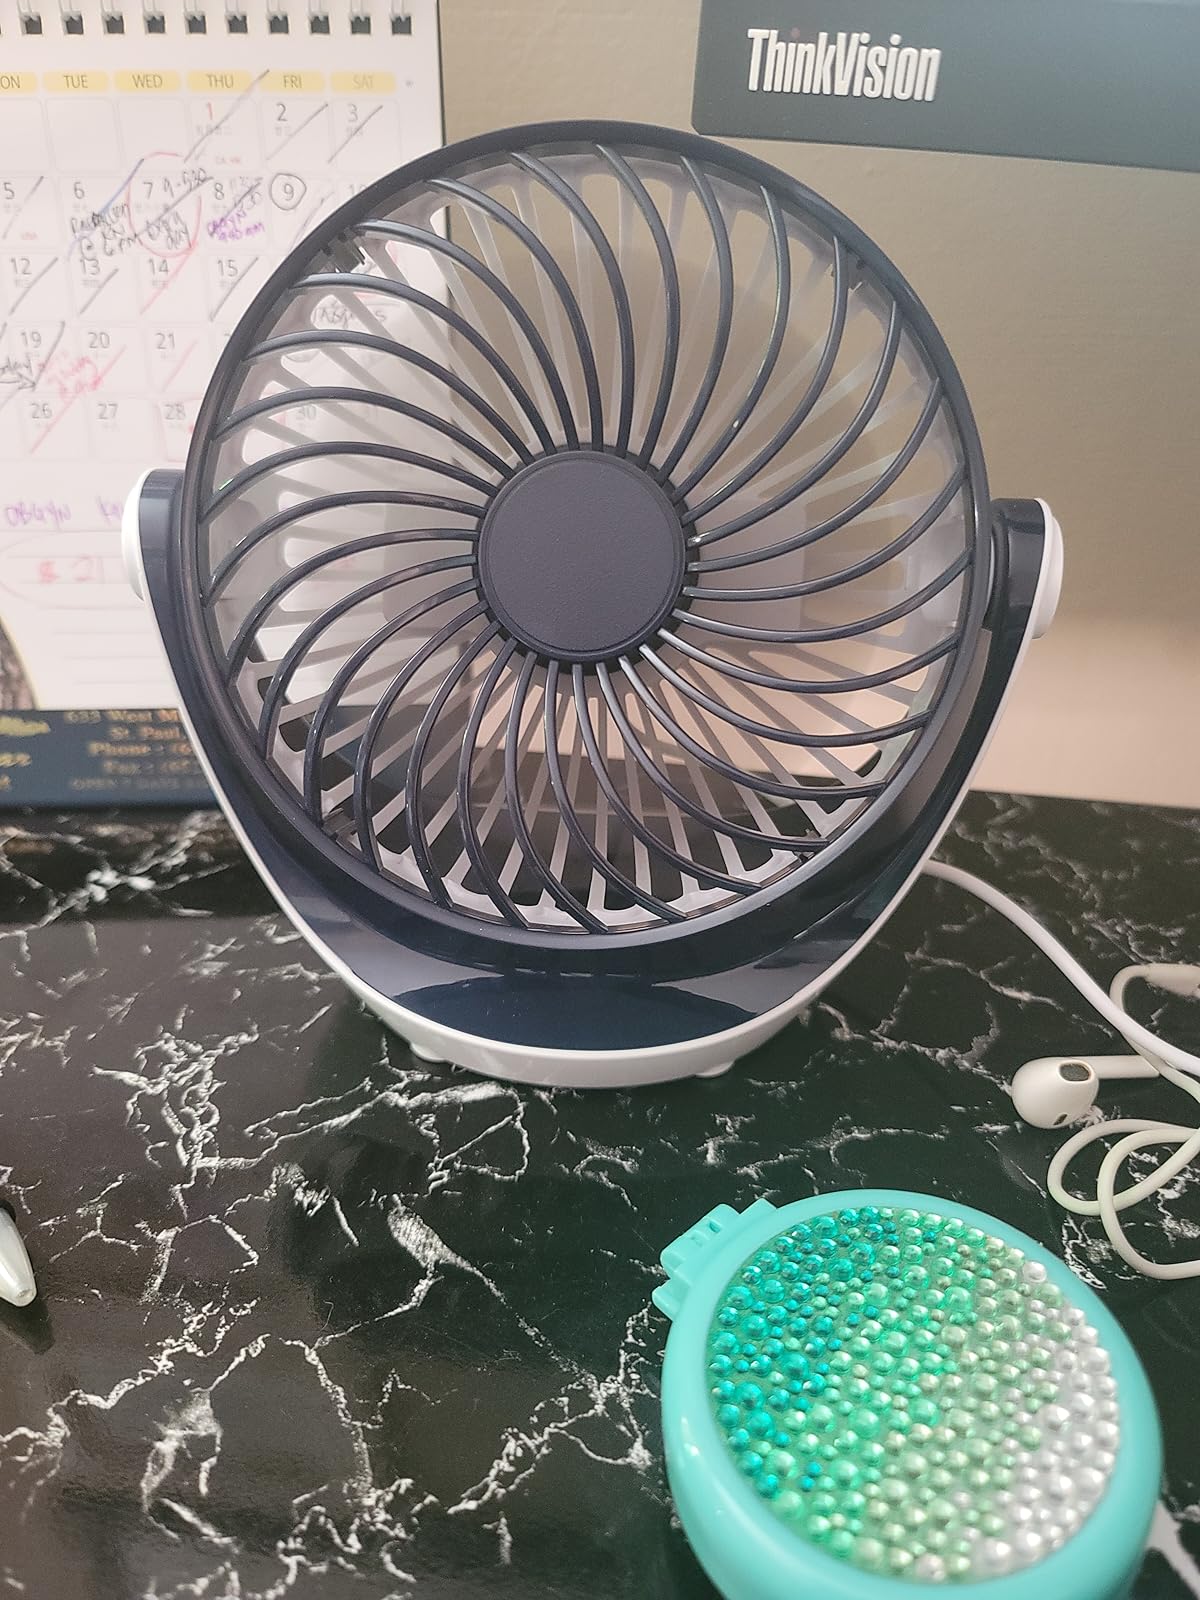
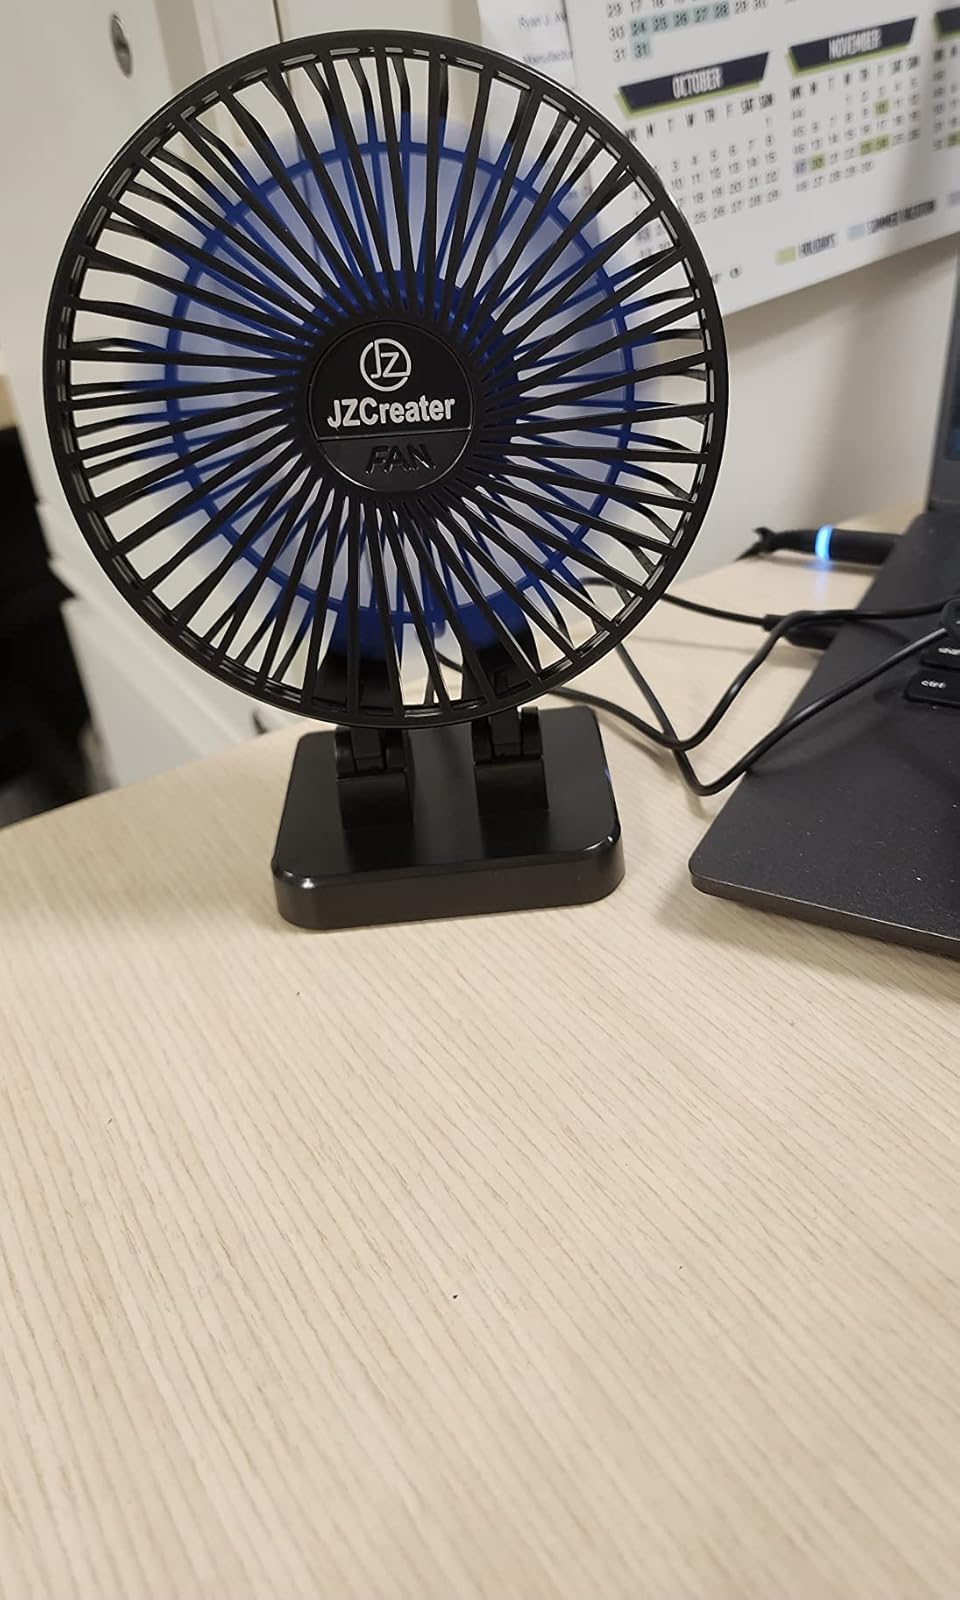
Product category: fan
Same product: no